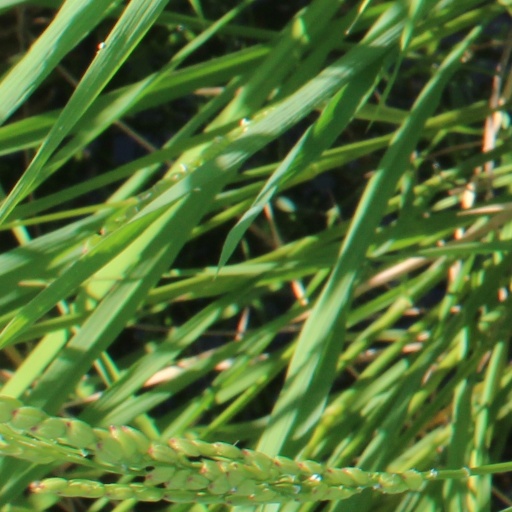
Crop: rice